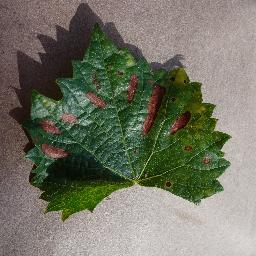
Label: Grape___Esca_(Black_Measles)